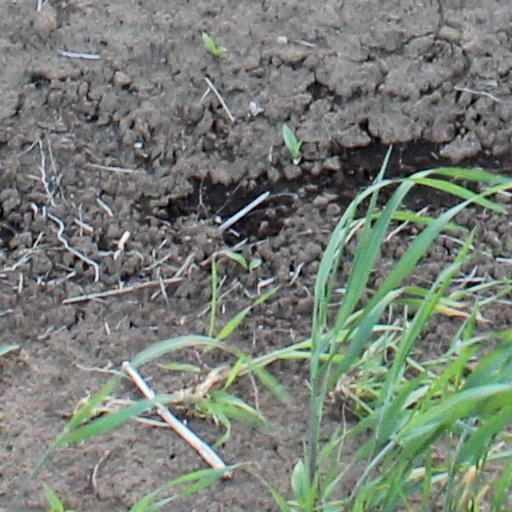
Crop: wheat